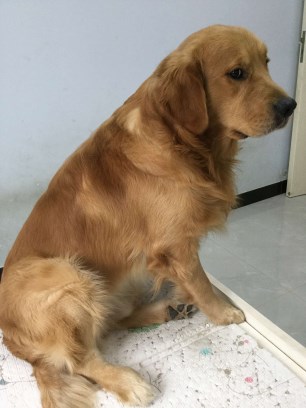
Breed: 5355-n000126-golden_retriever